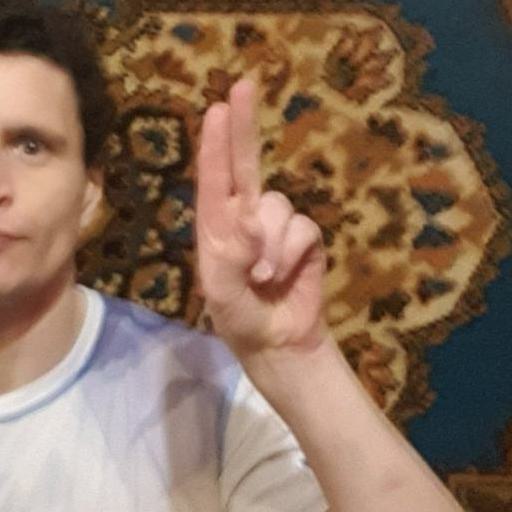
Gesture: two_up